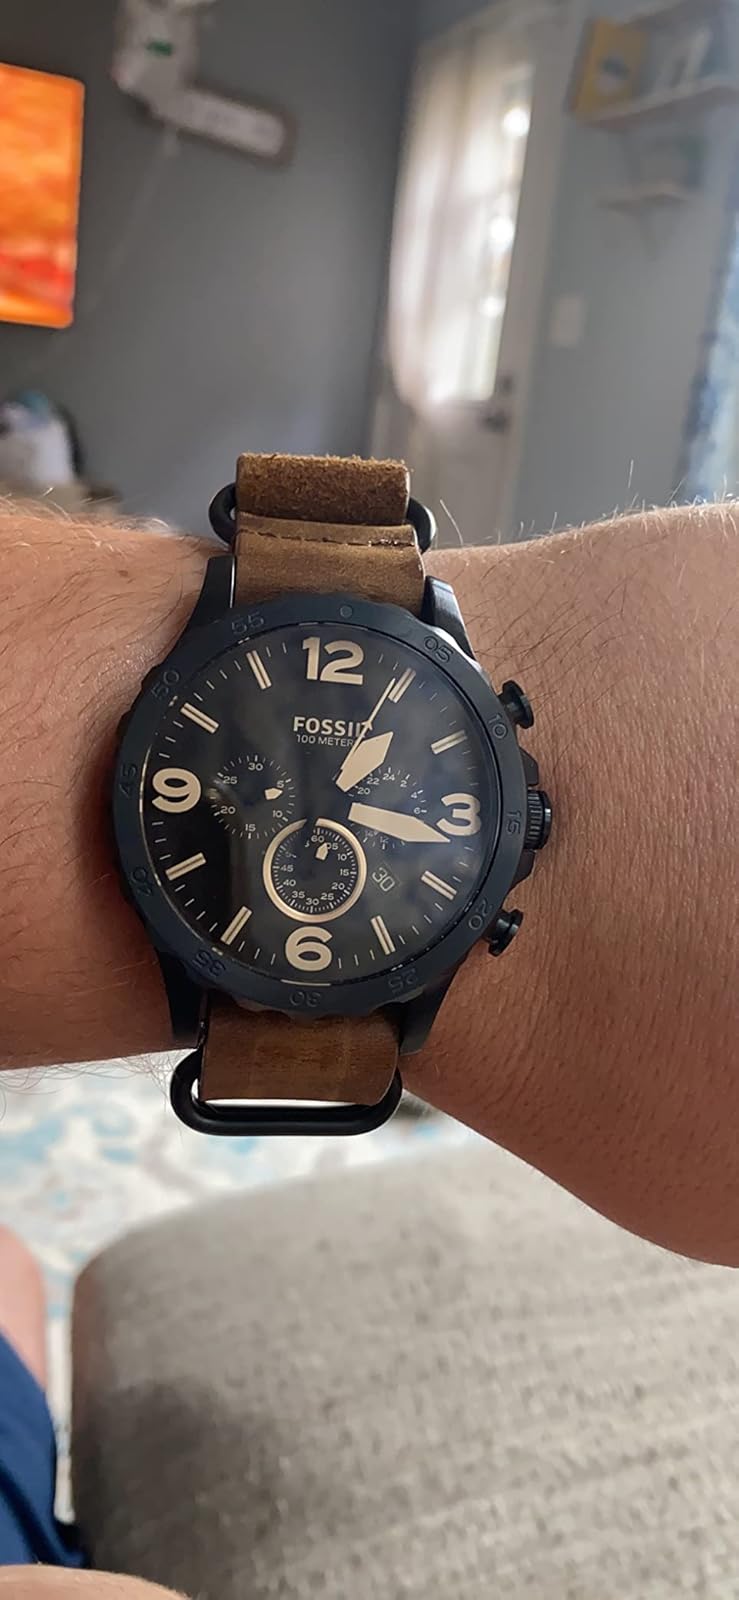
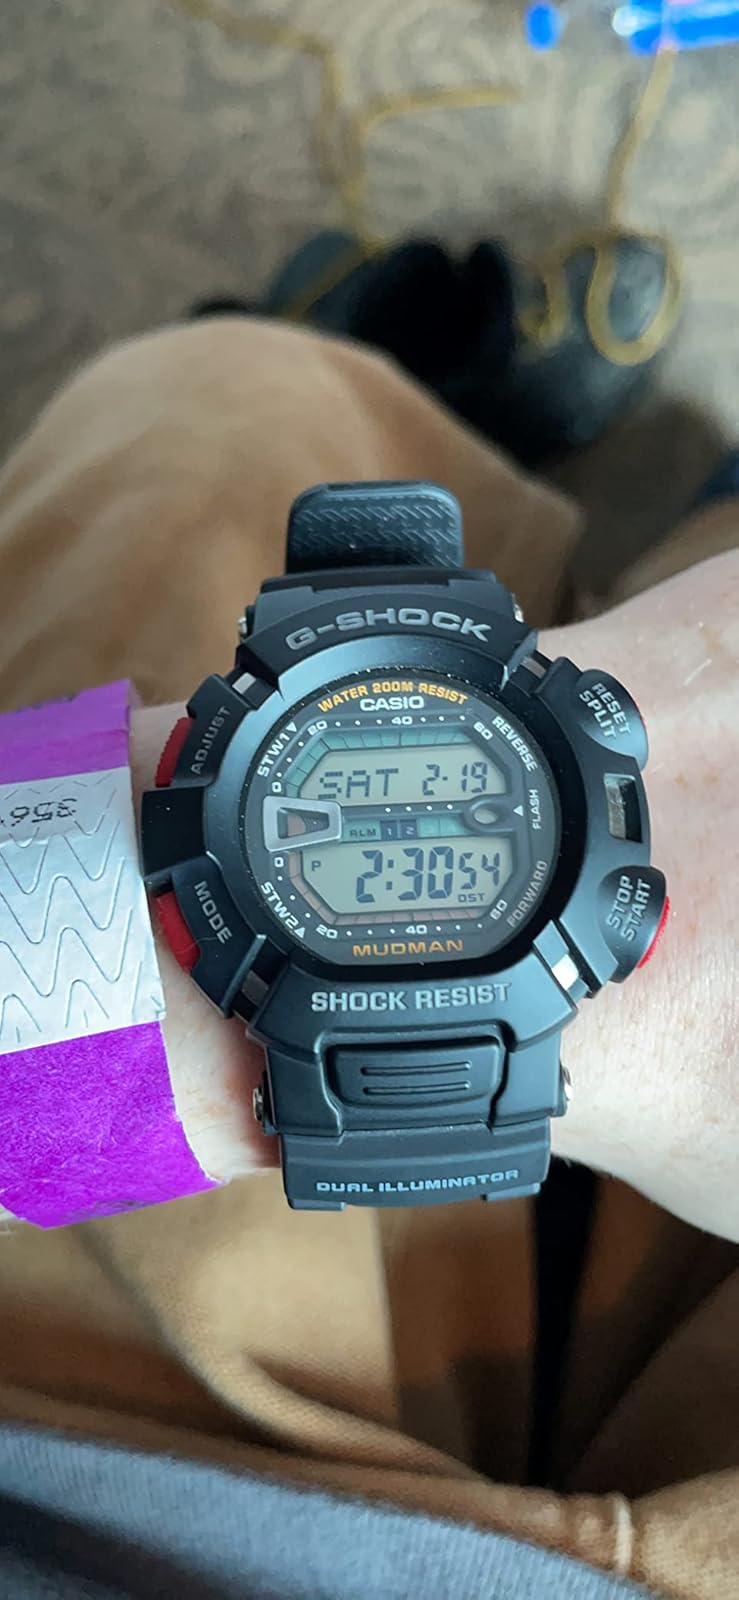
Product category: accessories_watch
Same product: no